Wakasa Mikata Jomon Museum

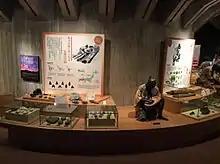
Interior view of Wakasa Mikata Jomon Museum

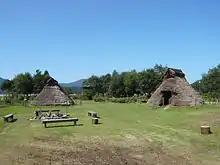
Reconstructed pit-house on exhibit outside of the museum.

Artifacts excavated from Torihama shell mound and others from the Jōmon period are on display. Central to the display is the stratigraphy of the mound. Other objects include a dugout canoe from the Yuri archeological site and its reconstruction, Jōmon pottery from various locations, "dogū" (clay dolls), and buried trees. Also, research by Takeshi Nakagawa, the Chairman of Archeological Climate Research Center, Ritsumeikan University, is explained to the public. Lake Suigetsu Varve Research and Exhibition Center (provisional name) is scheduled to open in September 2018.